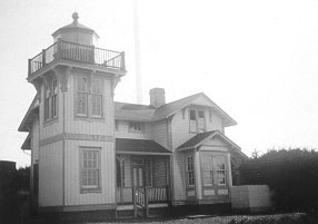
Building: Table Bluff Light
Country: United States of America
Year built: 1892
Lighthouse in California, United States Lighthouse Table Bluff Light U.S. Coast Guard Archive Location Table Buff California United States Coordinates 40°41′45.02″N 124°16′26.16″W / 40.6958389°N 124.2739333°W / 40.6958389; -124.2739333 Tower Constructed 1892 Construction wooden tower Automated 1953 Height 35 ft (11 m) Shape square tower attached to dwelling Markings white tower, black lantern and trim Operator Humboldt Bay Harbor, Recreation and Conservation District Light Deactivated 1971 Focal height 14 m (46 ft) Lens Fourth order Fresnel lens (on display at the  Humboldt Bay Maritime Museum) Table Bluff Lighthouse is a lighthouse in California , United States , which was located on Table Bluff just south of Humboldt Bay . Built to guide vessels away from the notoriously dangerous and rough coastline and to let them know proximity of the nearby bay and entrance, the lighthouse was one of the first to be automated. The lighthouse tower portion is now located at the Woodley Island Marina within the City of Eureka . History Table Bluff Lighthouse was built in 1892. A fixed, fourth-order Fresnel lens was removed from the Humboldt Harbor Light and installed in the 35-foot (11 m) tower at Table Bluff in late October 1892. In 1911, the fixed Fresnel lens was replaced with a revolving one. A modern optic was installed in the tower, and the Fresnel lens was shipped to San Diego to be displayed in the Old Point Loma Light . The lighthouse was deactivated in 1975. The Humboldt Harbor Light located on the north spit of the Humboldt Bay Bar entrance had for many years been criticized as being too low. In 1892 the Lighthouse Service constructed a light station on Table Bluff, a promontory south of Humboldt Bay, but within-view of the bay. The original station consisted of a duplex Victorian quarters, fog-signal building, and a keepers quarters with light tower attached. The quarters were redwood Italianette-stick Victorian, and the keepers quarters/ light tower were almost exactly the same as San Luis Obispo Light . There were also two wash houses, an oil house and a carpenter shop. In 1906 the Navy established a radio station on the property and during World War II the station was expanded to include lodging for mounted beach patrols, a coastal lookout post, and a radio compass station. During the war and immediately afterwards most of the original buildings were razed along with some of the newer structures. The quarters portion of the lighthouse was razed leaving only the tower. This and the fog signal building were all that remained of the original buildings. USCG photo shows lighthouse complex. Note lighthouse on lower left corner of photo. Circa 1951 In 1953 the rotating 4th order lens was removed and a fixed 3½ order lens installed. The 4th order optic was shipped to the Point Loma Light in San Diego which is operated as a museum by the National Park Service. The fog signal was discontinued the same year and the station automated. In 1975 the light was discontinued and the property transferred to GSA and sold. The 2½ order lens was shipped to the Smithsonian . The lighthouse tower was cut in two and moved to Woodley Island Marina in Eureka ( 40°48′29″N 124°09′55″W / 40.808140°N 124.165411°W / 40.808140; -124.165411 ) in 1987. The lens in it now is not the original. See also California portal Engineering portal List of lighthouses in the United States References